The Gulf Stream (painting)

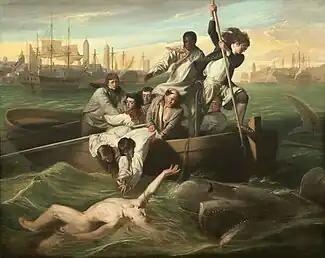
John Singleton Copley, "Watson and the Shark", 1778

Another possible inspiration for the series of watercolors and "The Gulf Stream" itself was "McCabe's Curse", a Bahamian tale about a British Captain McCabe who in 1814 was robbed by thieves, hired a small boat in hopes of reaching a nearby island, but was caught in a storm and later died in Nassau of yellow fever; Homer saved an account of the story and pasted it into a travel guide.